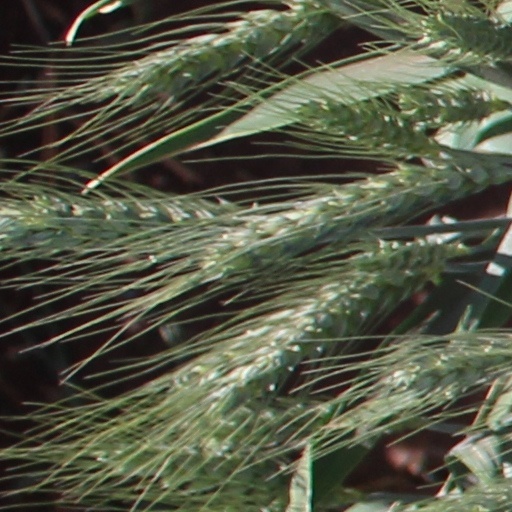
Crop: wheat